Rasti

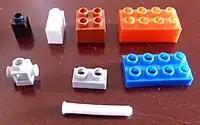
Various sizes of basic Rasti blocks

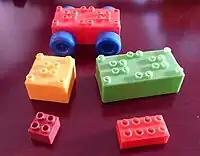
Rasti Junior blocks (top), compared against basic Rasti blocks (bottom)

The construction method allows a person to join pieces by using medium pressure, locking the blocks together with semi-rigid plastic pins which, unlike other brands, avoids the friction and wear between the pins and the internal surfaces of the blocks. This system avoids the fragility and instability in the models, giving a solidity unequaled by any other construction toy or block system.